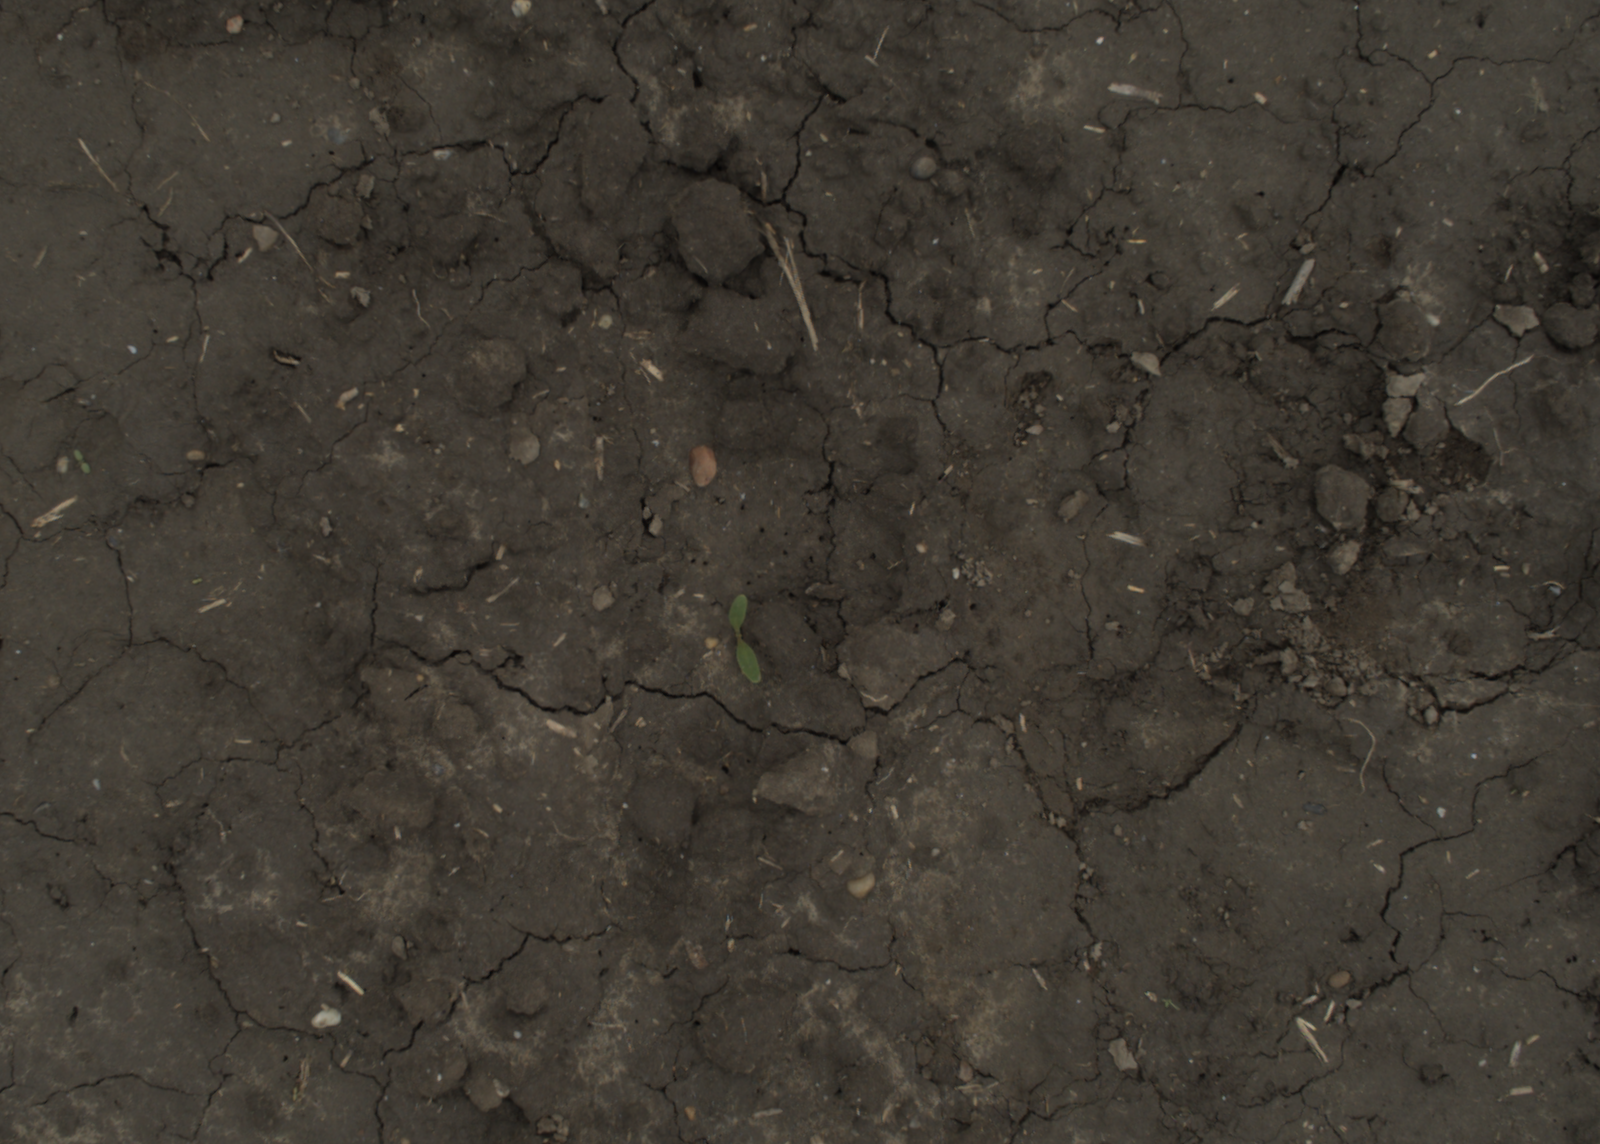
Capture date: 29.09.2021 14:05:20
Weather: cloudy
Wind: medium
Seeding date: 02.09.2021
Plant canopy height (mm): 954